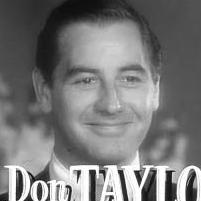
Age: 30